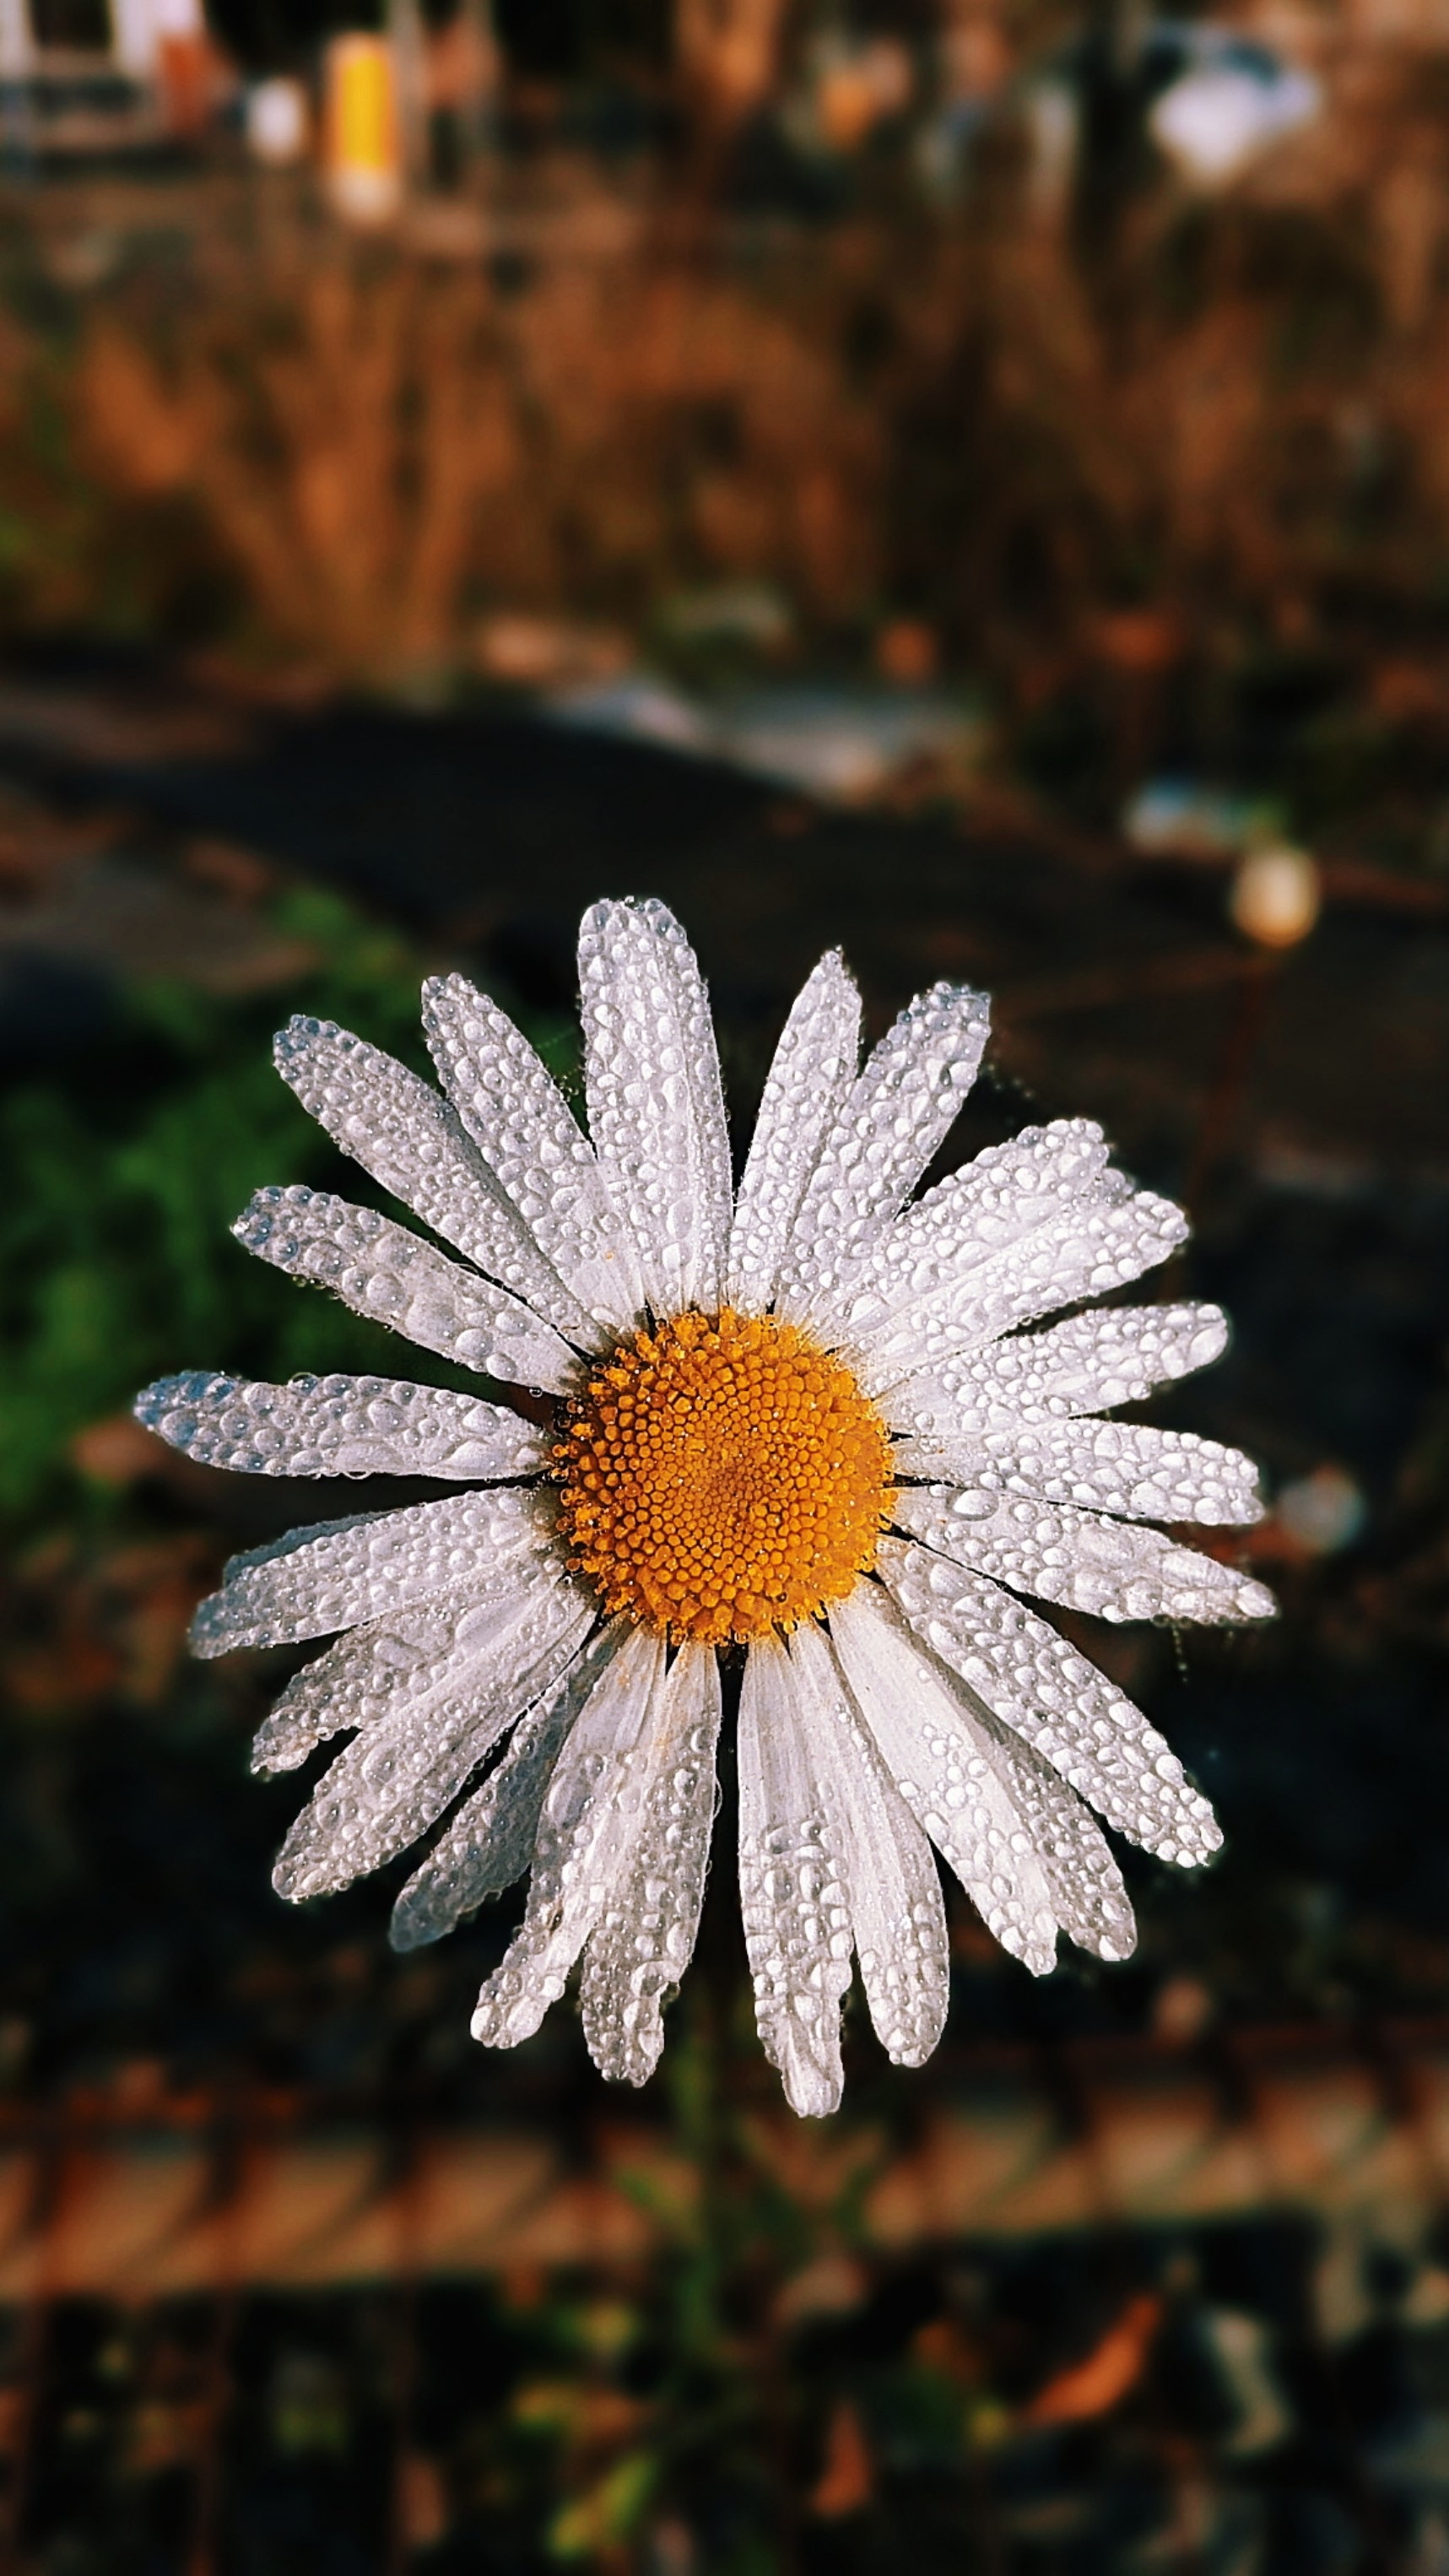
flower, nature, flora, plant, daisy, photography, close up, oxeye daisy, botany, macro photography, leaf, land plant, petal, daisy family, wildflower, flowering plant, autumn, chrysanths, blossom